Veitatei

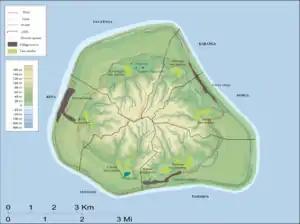
Districts of Mangaia

Veitatei (previously Patiki-enua-o-Rangi) is one of the six traditional districts of the island of Mangaia in the Cook Islands. It is located in the south of the island, to the east of the District of Kei'a and west of the District of Tamarua. The district was traditionally divided into 6 "tapere":